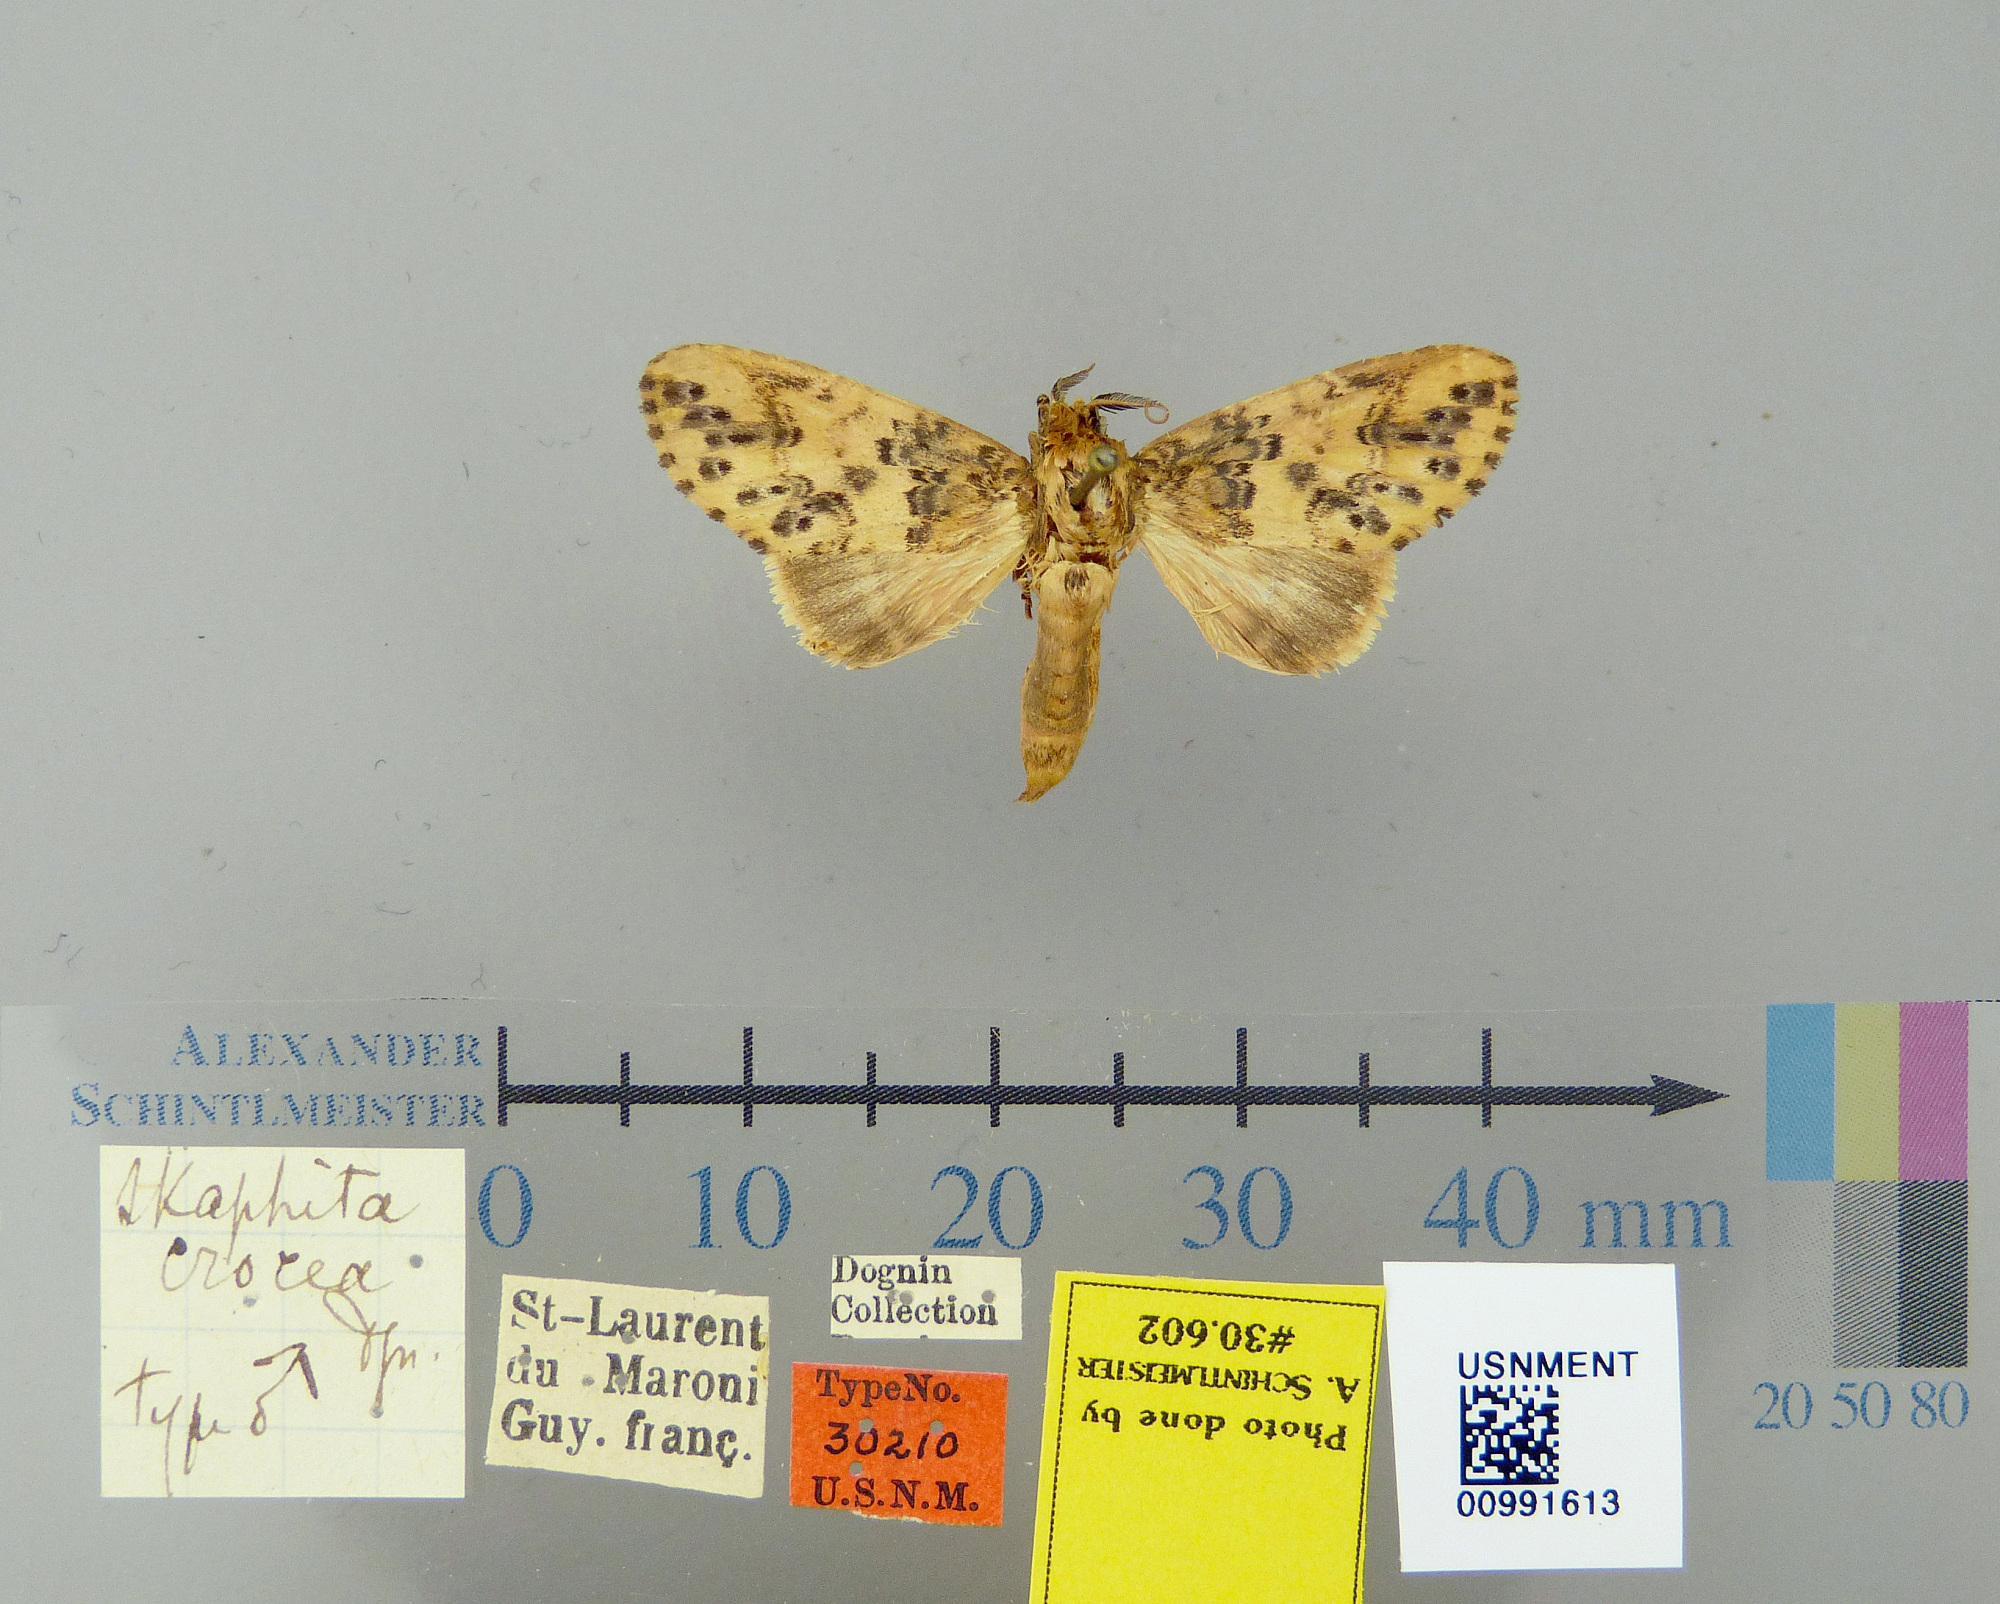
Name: Skaphita crocea
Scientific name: Skaphita crocea Dognin, 1909
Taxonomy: Animalia, Arthropoda, Insecta, Lepidoptera, Notodontidae
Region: [Not Stated]
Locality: St. Laurent, Maroni, French Guiana, France
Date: [Not Stated]